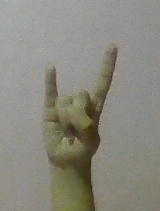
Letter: la